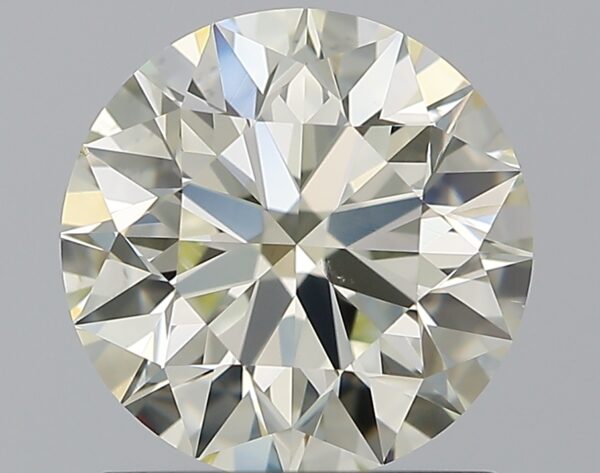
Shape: round
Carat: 1.3
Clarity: SI1
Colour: O-P
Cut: EX
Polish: EX
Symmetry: EX
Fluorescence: N
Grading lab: GIA
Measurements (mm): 6.96 x 6.99 x 4.36